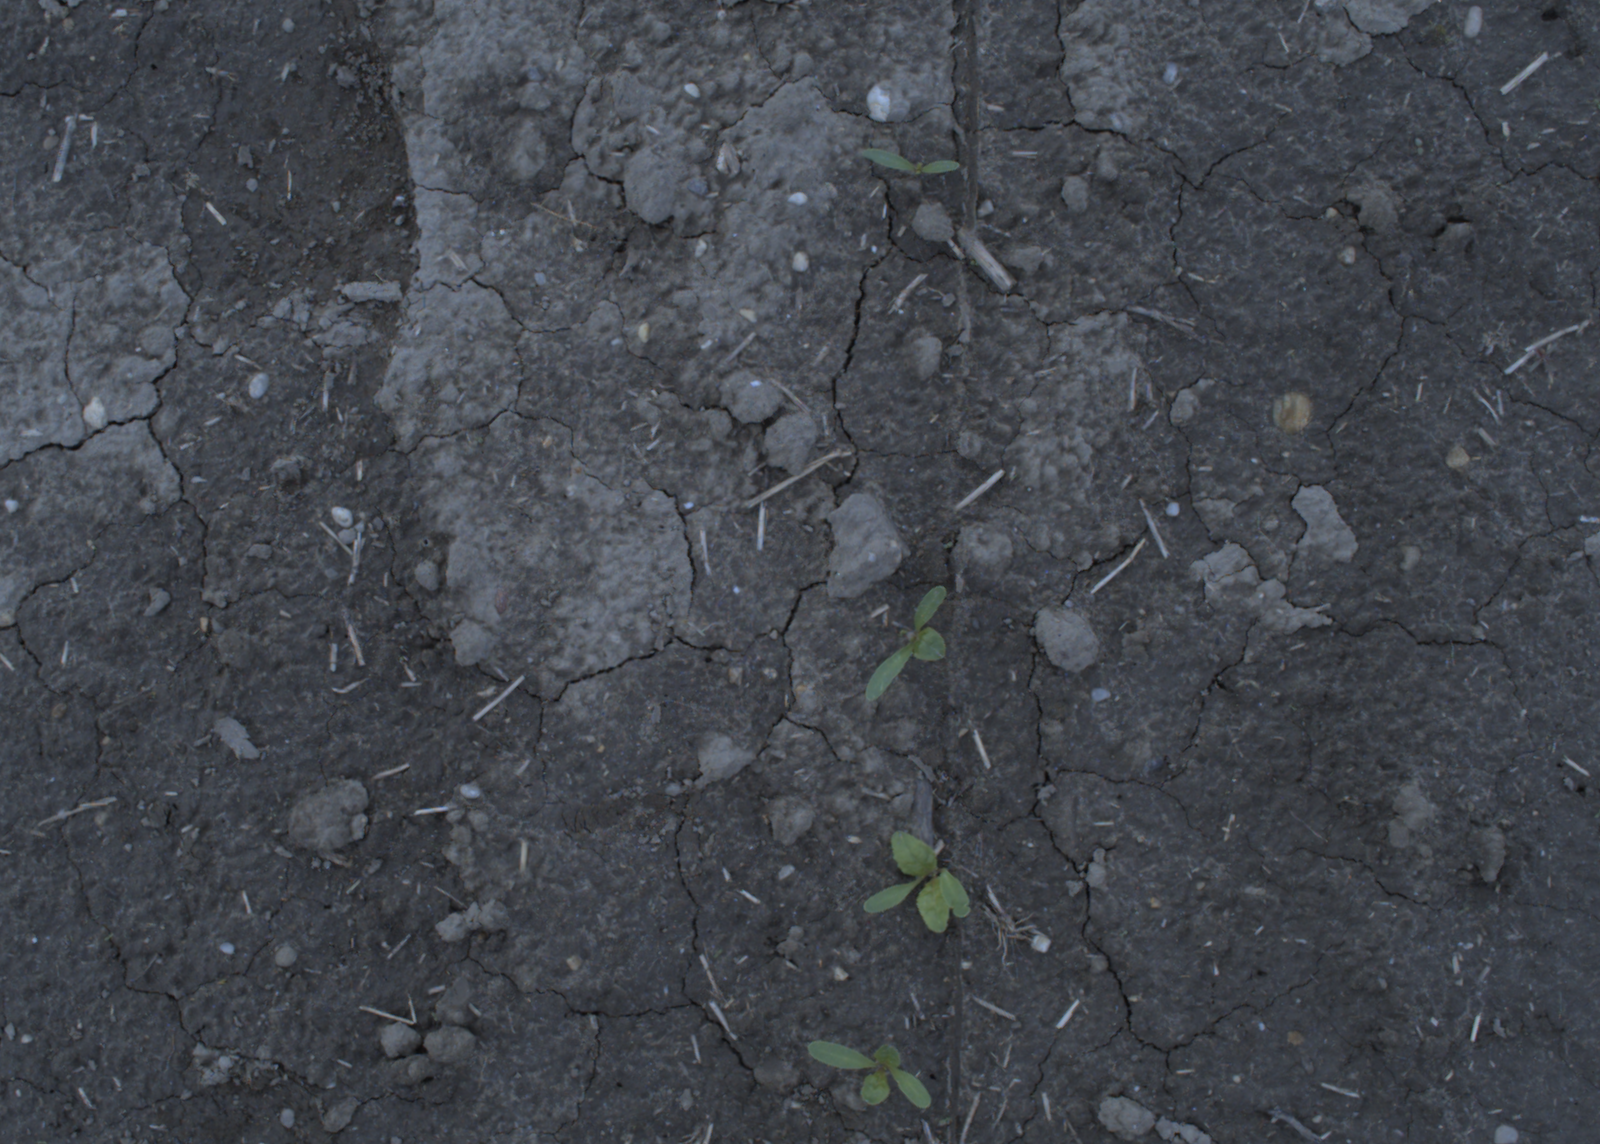
Capture date: 20.05.2021 13:02:43
Weather: mixed
Wind: strong
Seeding date: 27.04.2021
Plant canopy height (mm): 1002